Drumfrochar railway station

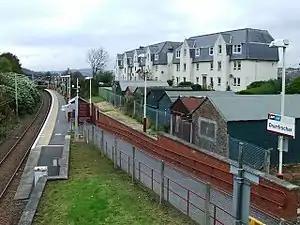
Drumfrochar station, looking west towards Wemyss Bay in October 2007

Drumfrochar railway station is a railway station located in a residential district in the south-western part of Greenock, Scotland. The station is managed by ScotRail and is on the Inverclyde Line, west of .